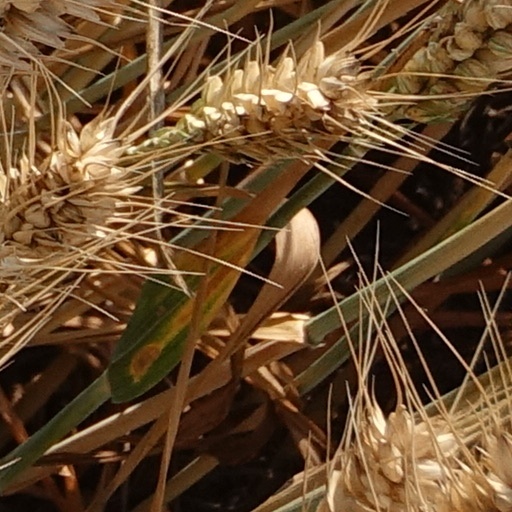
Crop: wheat